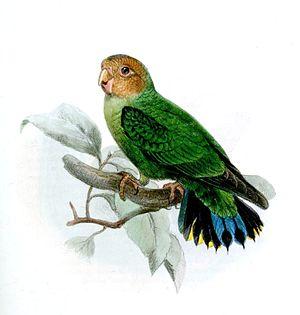
La Micropsitte à tête fauve est une espèce de perruche pygmée. Elle est réputée être la plus petite espèce de la famille des Psittacidae et ne mesure que 8 cm pour une dizaine de grammes.